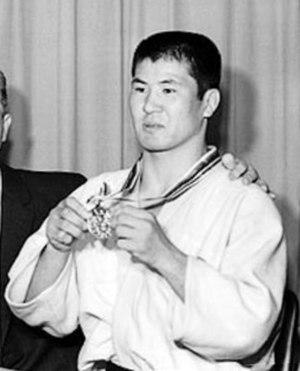
Takehide Nakatani est un judoka japonais né le 9 juillet 1941 à Hiroshima.